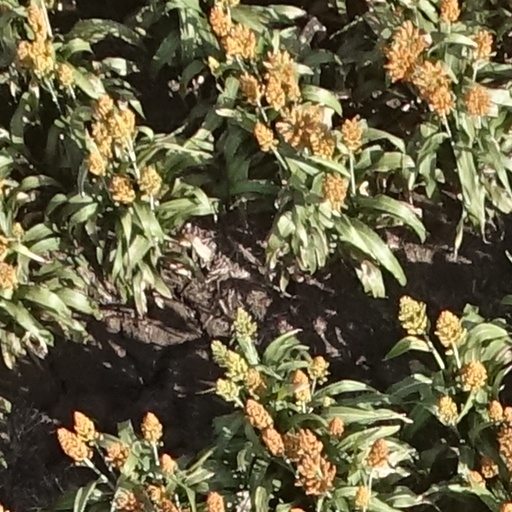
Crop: sorghum